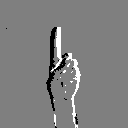
ASL letter: d